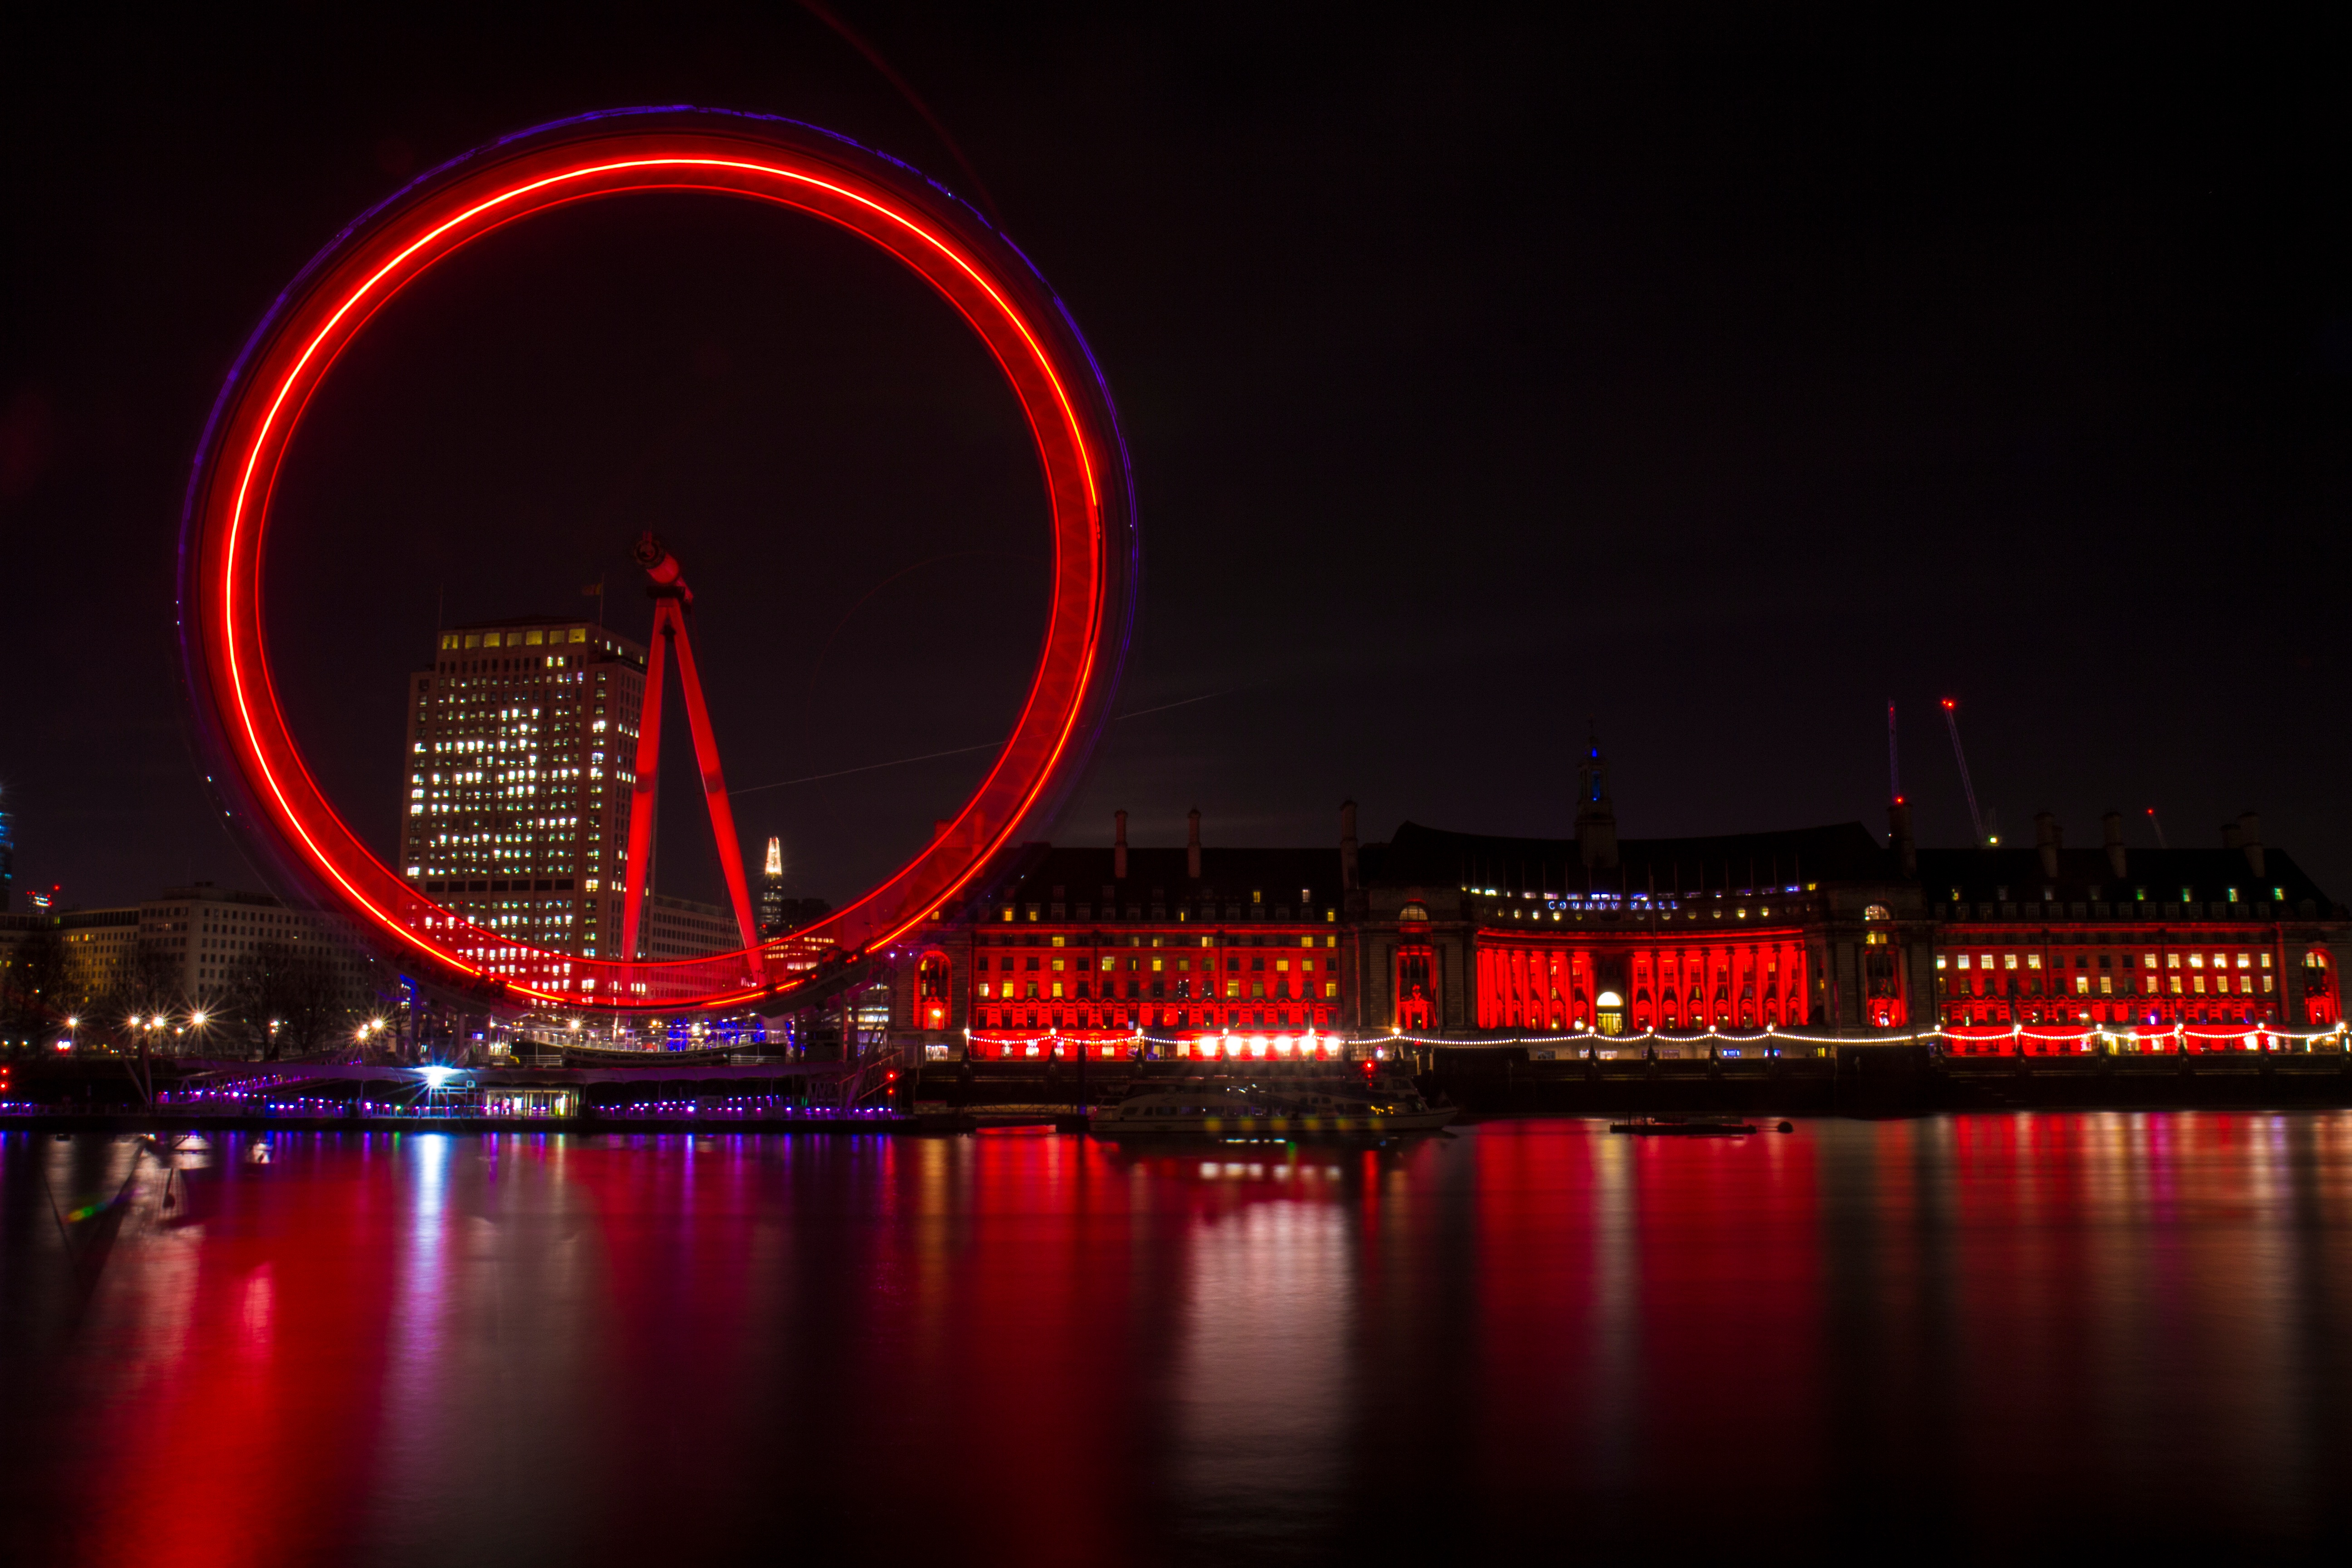
light, bridge, skyline, night, cityscape, dusk, evening, reflection, darkness, stadium